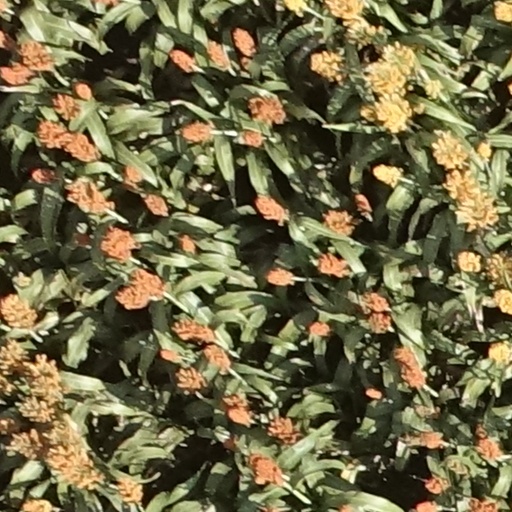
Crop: sorghum